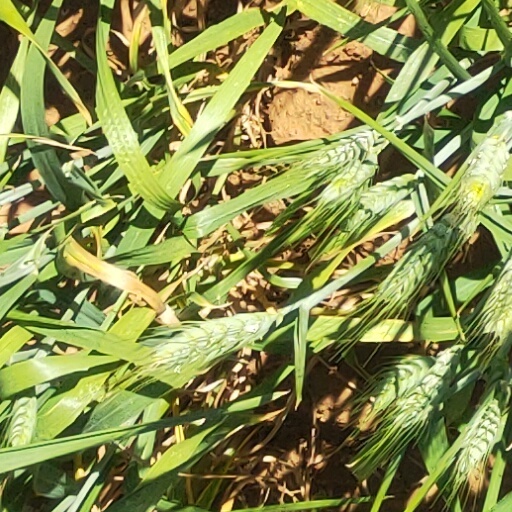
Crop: wheat